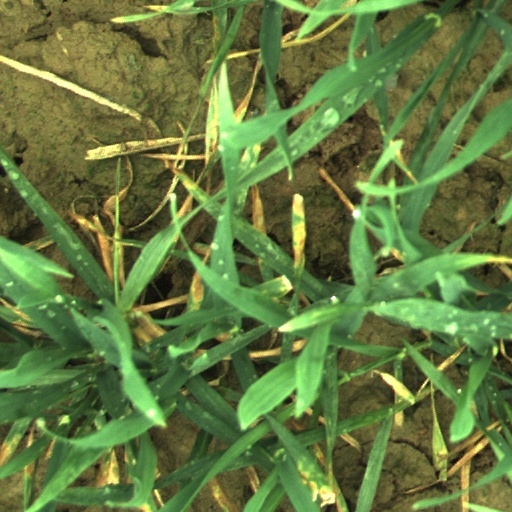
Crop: wheat